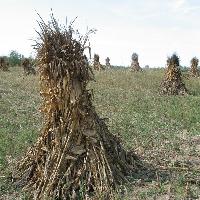
Weather: cloudy or overcast